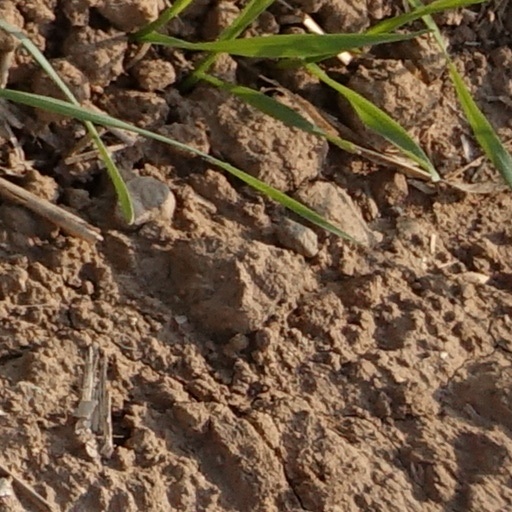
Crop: wheat